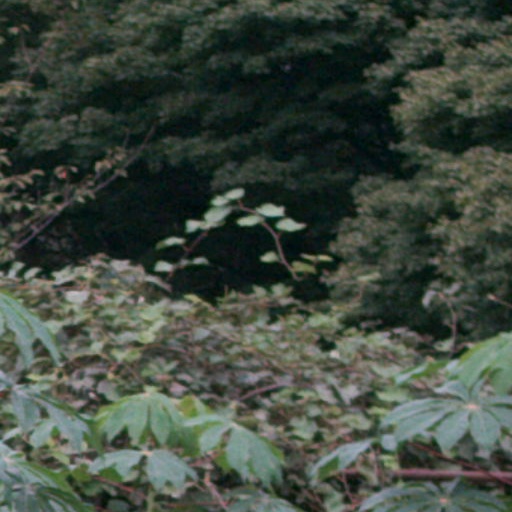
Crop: cassava